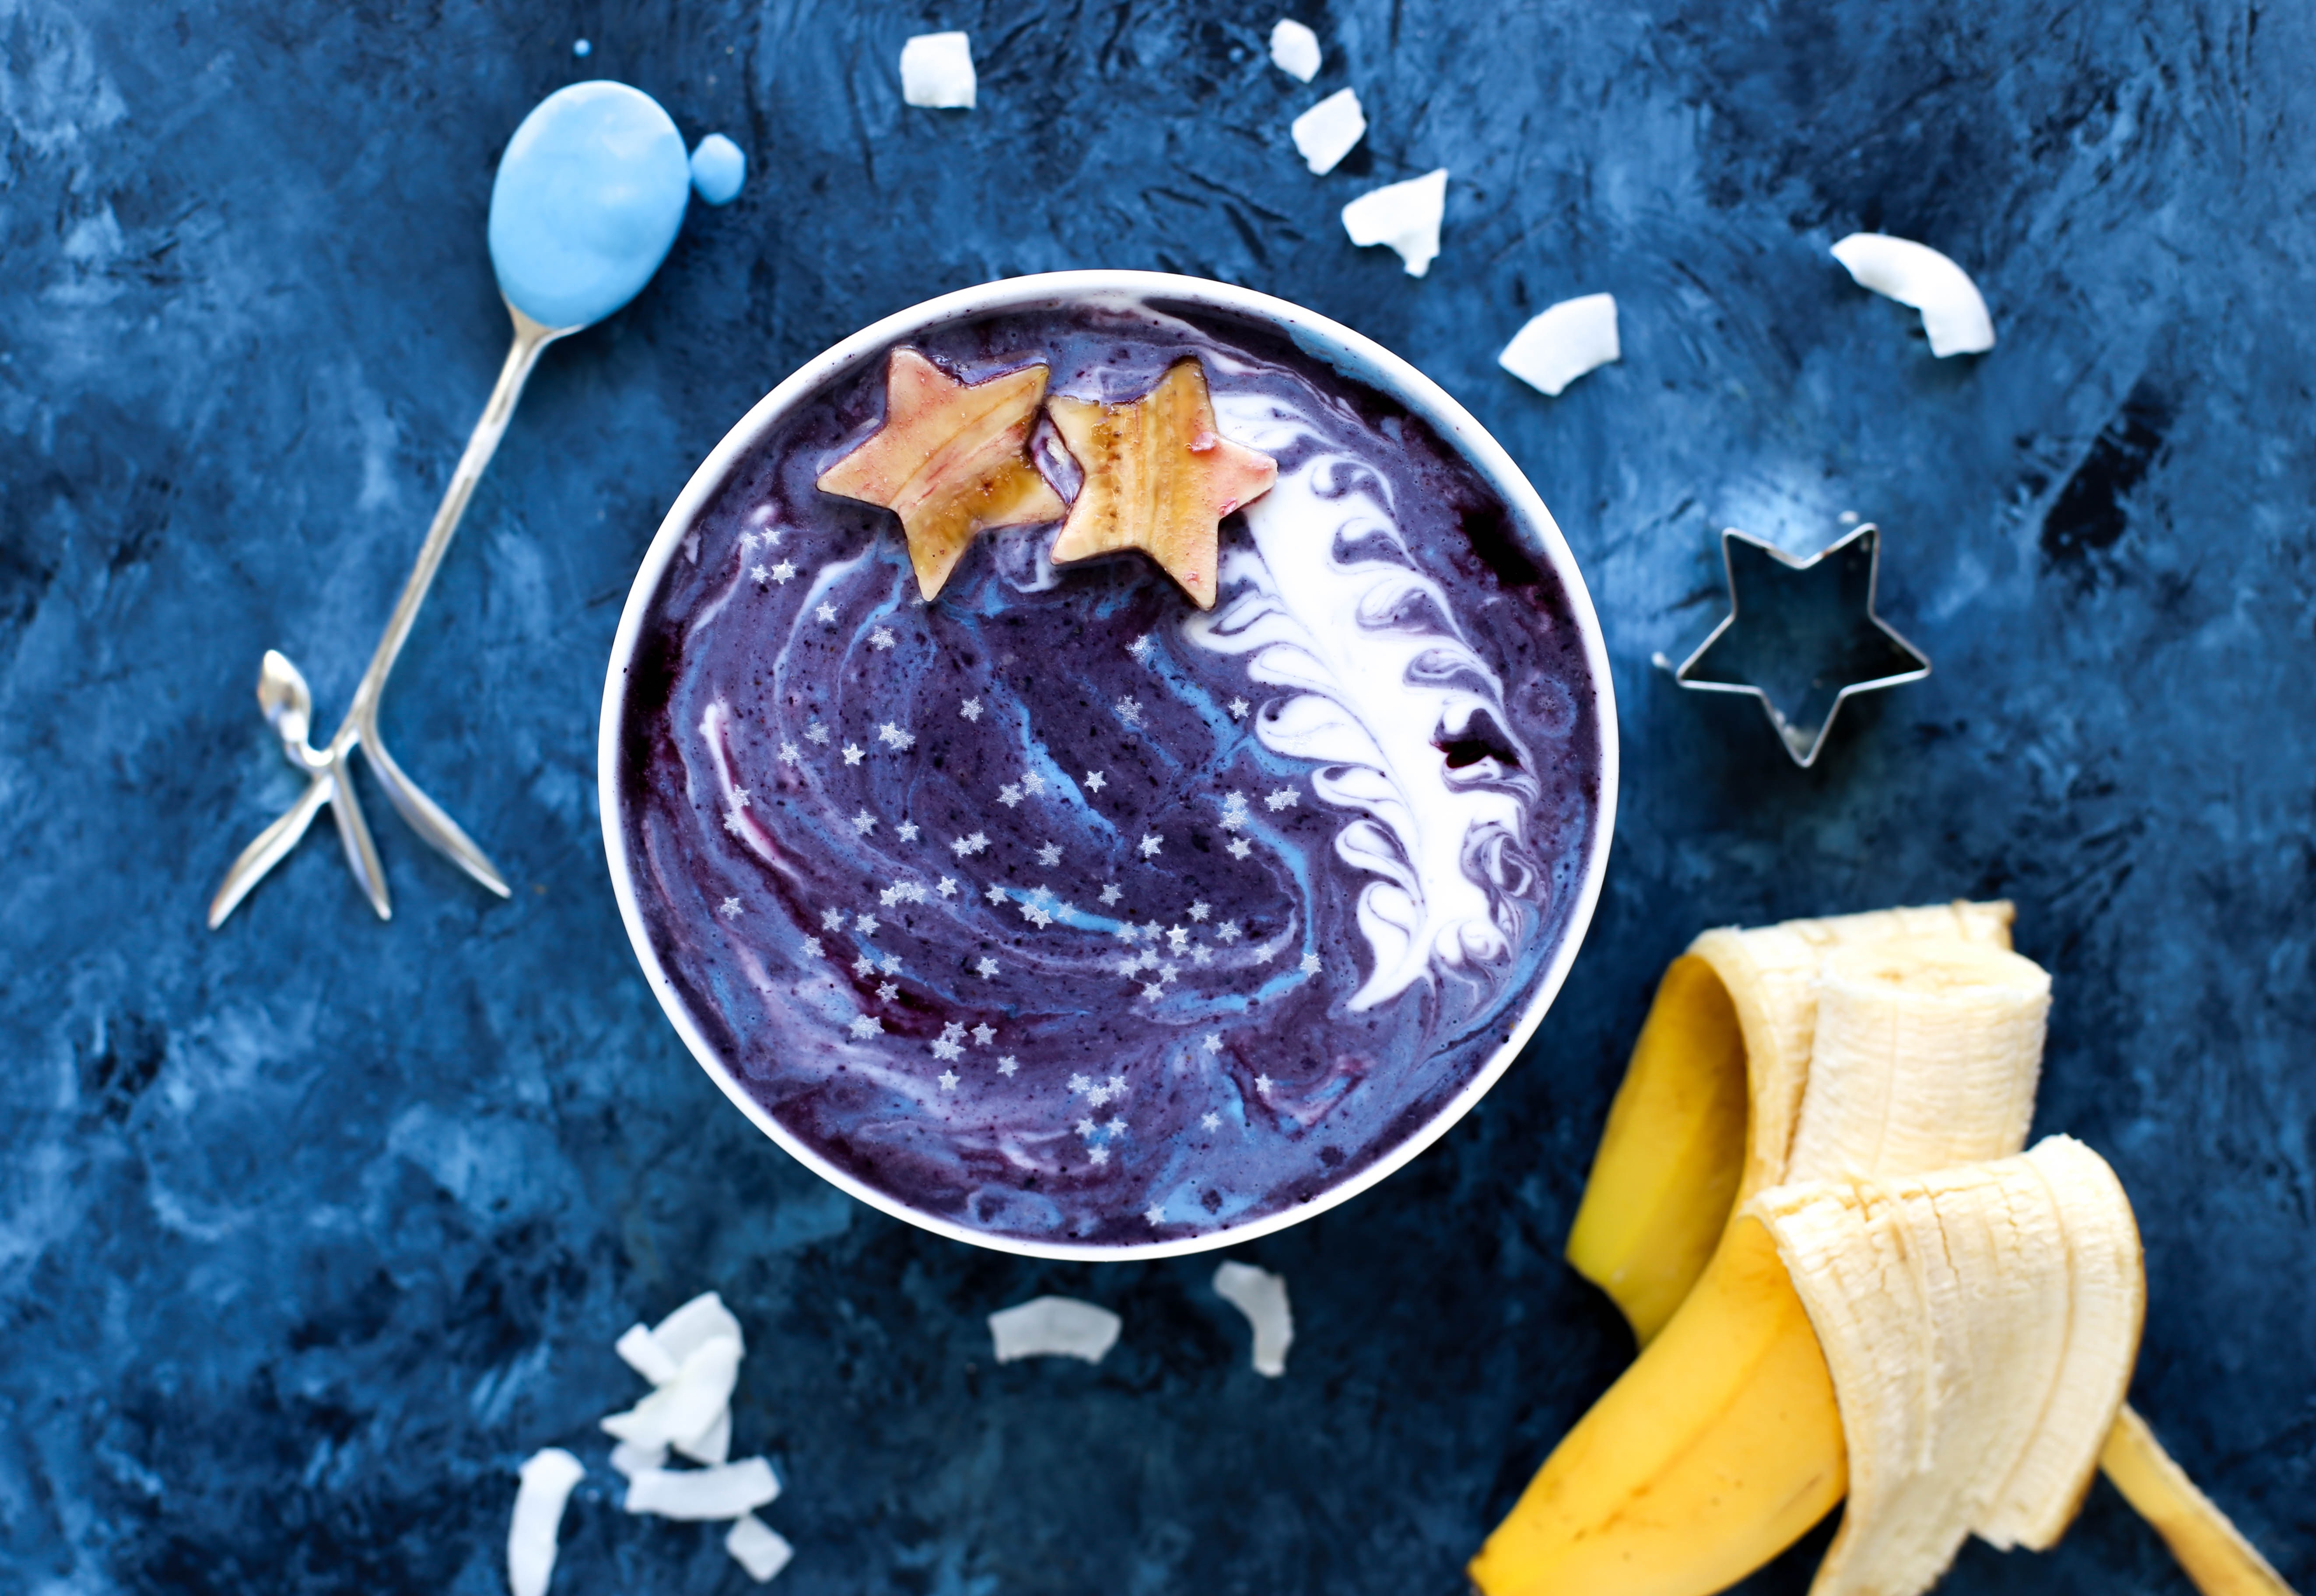
food, cuisine, dish, ingredient, vegetarian food, recipe, still life photography, superfood, illustration